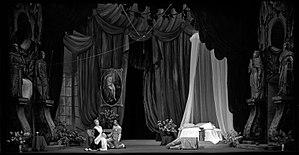
Théâtre du Capitole. Le 8 Novembre 1967. Vue de la représentation de Koeningsmark au théâtre du Capitole.
Kœnigsmark est le premier roman de Pierre Benoit, paru en 1918. Devenu un livre à succès de l’édition français, il a véritablement lancé l’écrivain, qui deviendra romancier prolifique et académicien.